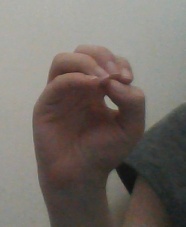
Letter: ha